Beer Can House

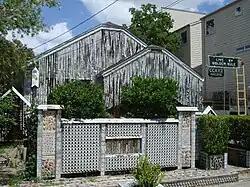
The front of the beer can house on Malone Street

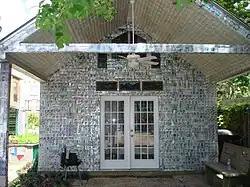
A shed at the Beer Can House showing how the walls are covered with flattened beer cans

The Beer Can House is a folk art house in Rice Military, Houston, Texas, covered with beer cans, bottles, and other beer paraphernalia.